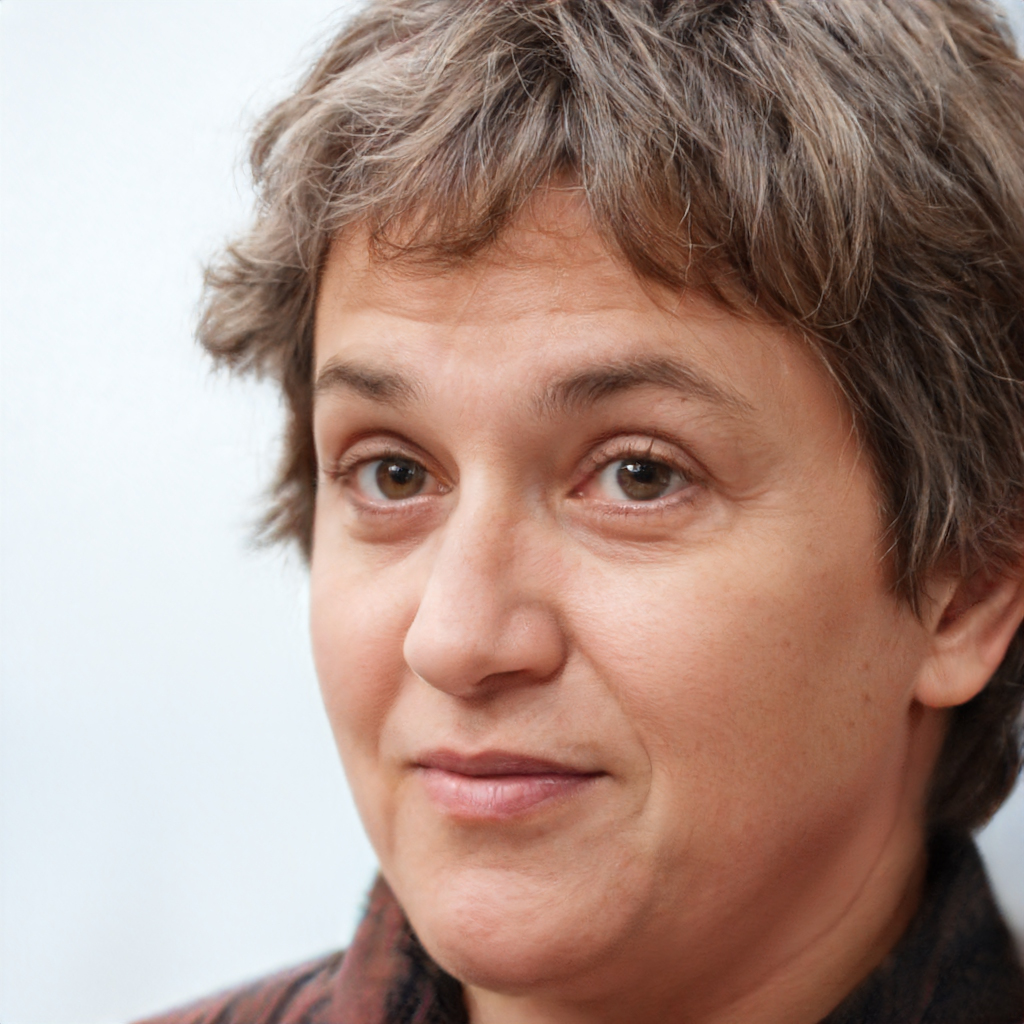
Portrait style: Real Portrait